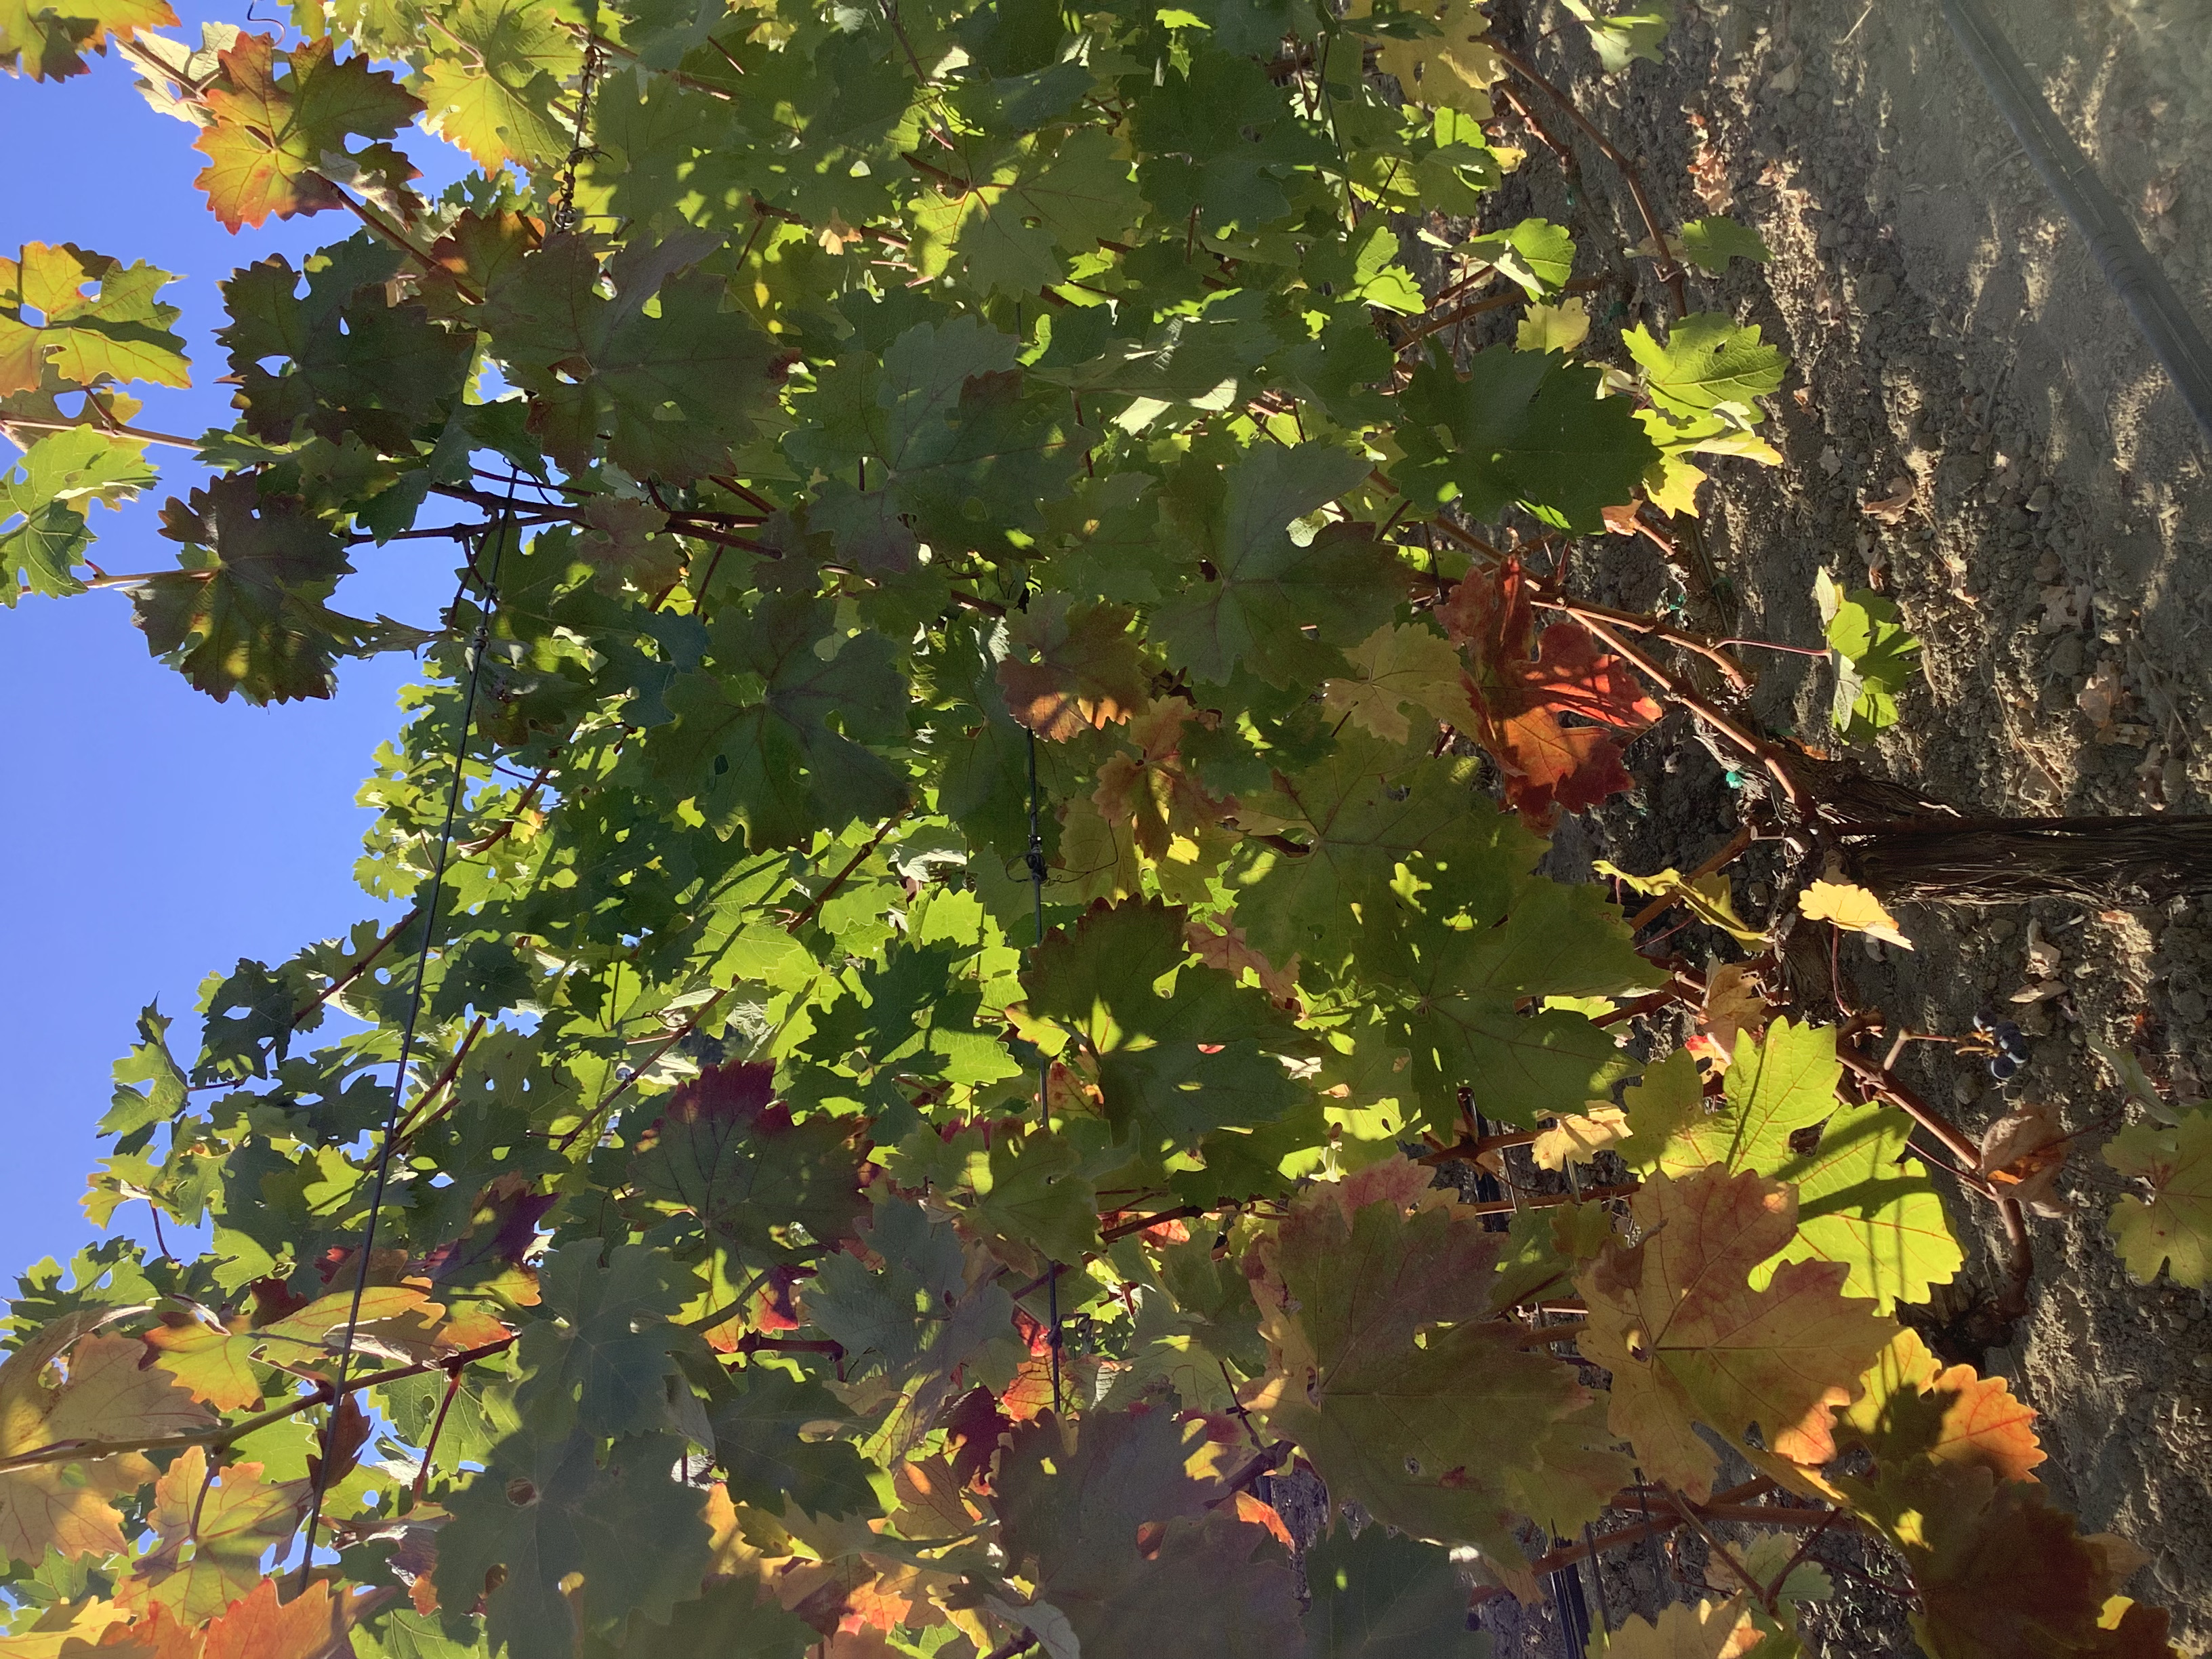
Label: Red Blotch